Alonzo Potter

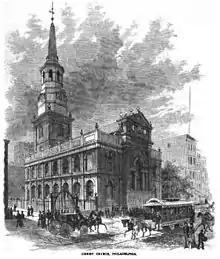
Christ Church, Philadelphia

The Diocesan Convention met in May 1845 to elect a bishop. After four days, no nominee had been elected by both orders. Then, on May 23, 1845, Potter was nominated. On the first ballot, he was elected by the clergy. The laity gave Potter their unanimous vote. On June 4, 1845, Potter wrote his "formal letter of acceptance." He was consecrated September 23, 1845, in Christ Church, Philadelphia. Bishop John Henry Hopkins of Vermont was the preacher.